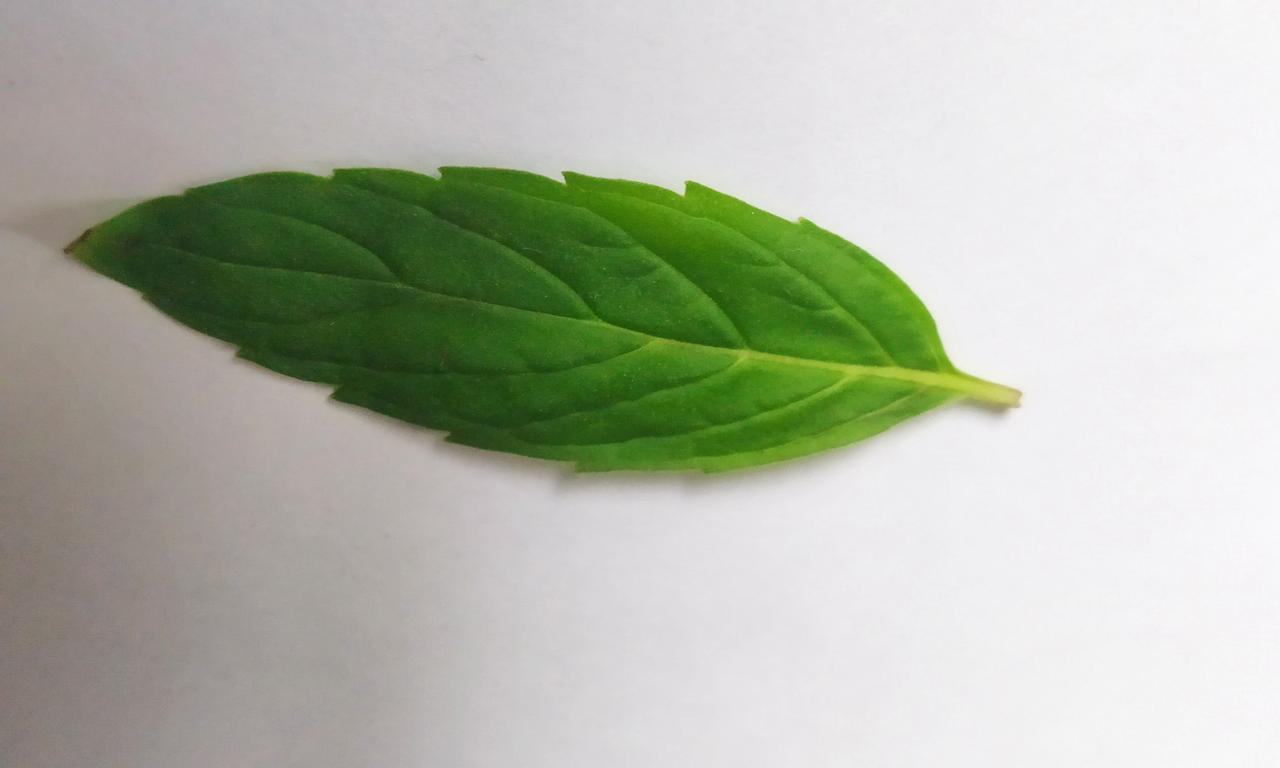
Label: Fresh